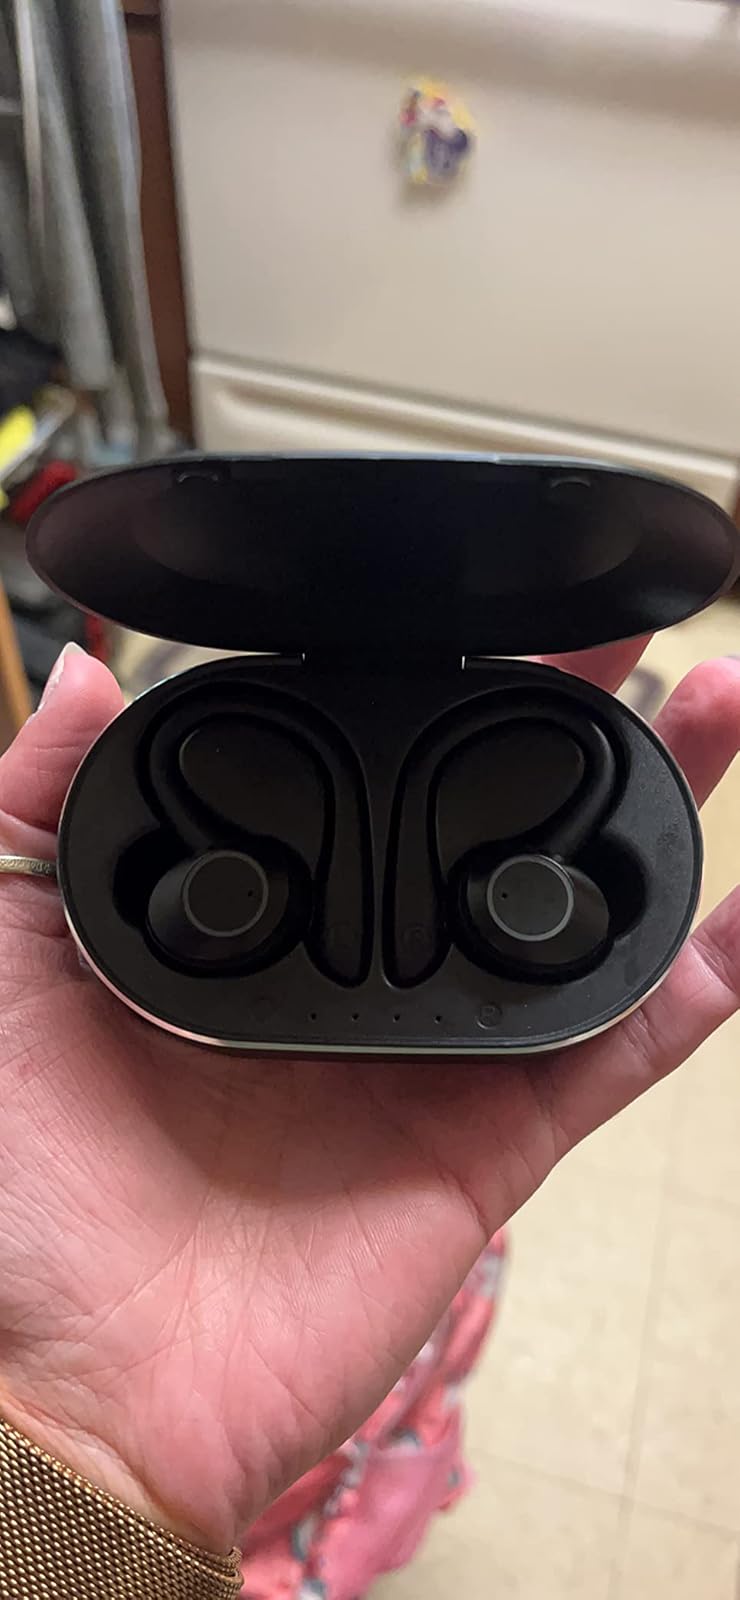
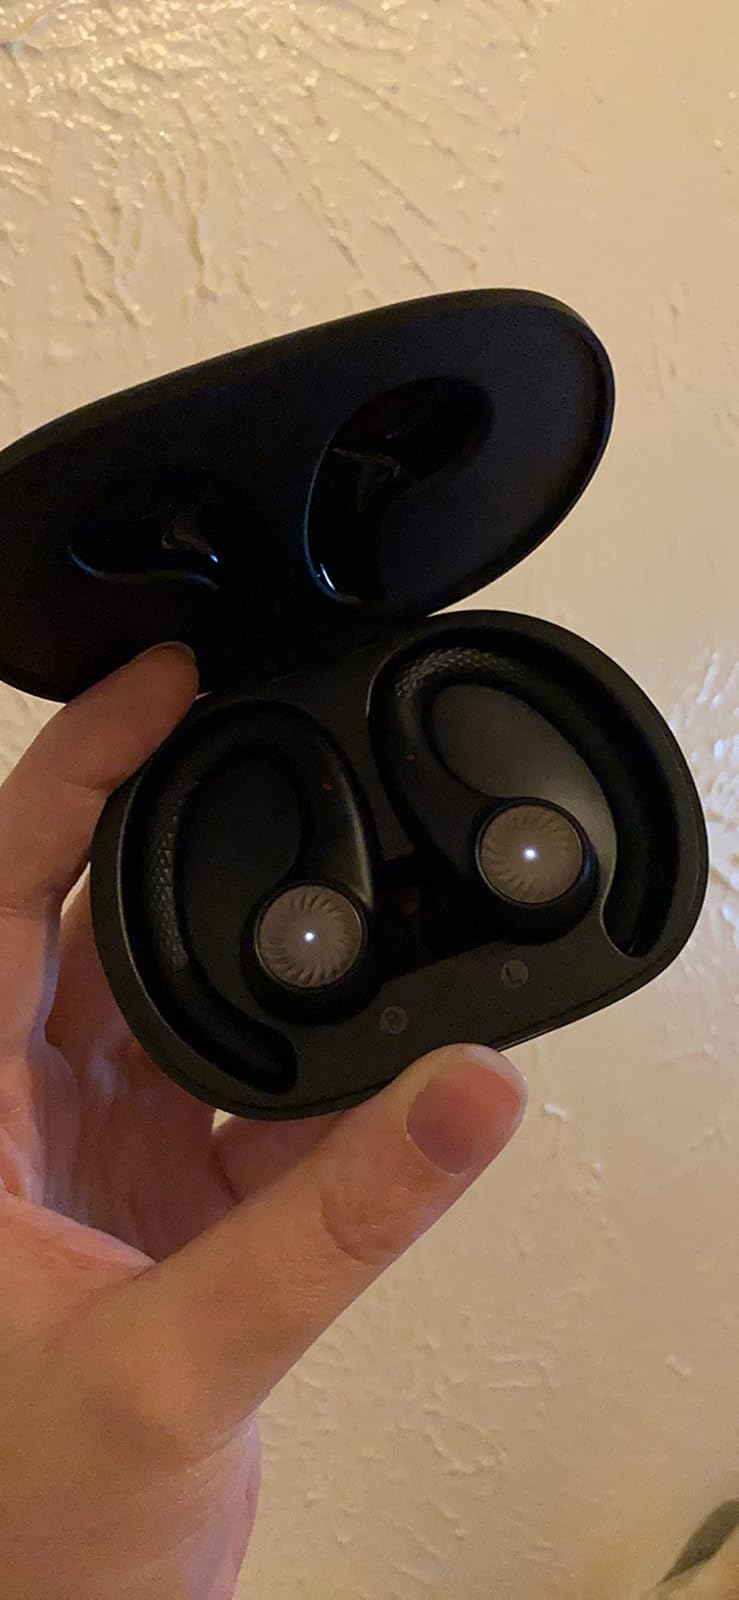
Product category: earbuds
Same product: no